It's Kind of a Funny Story (film)

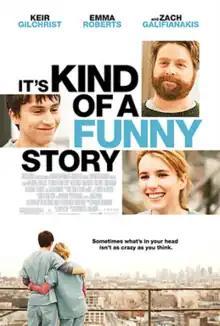
Theatrical release poster

It's Kind of a Funny Story is a 2010 American comedy drama film written and directed by Anna Boden and Ryan Fleck, an adaptation of Ned Vizzini's 2006 novel. The film stars Keir Gilchrist, Zach Galifianakis, Emma Roberts, and Viola Davis. It was released in the United States on October 8, 2010, and received generally positive reviews.